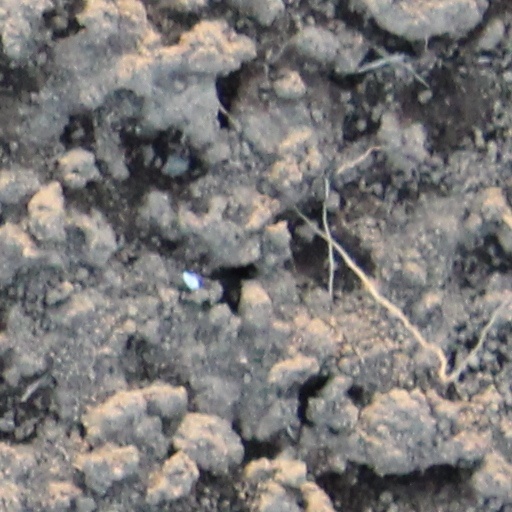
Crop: wheat